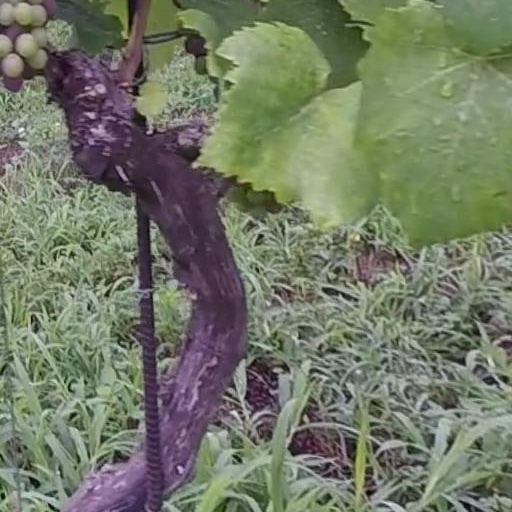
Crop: grape